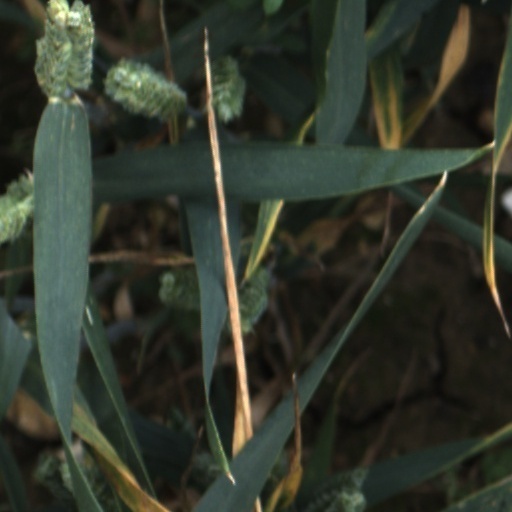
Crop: wheat